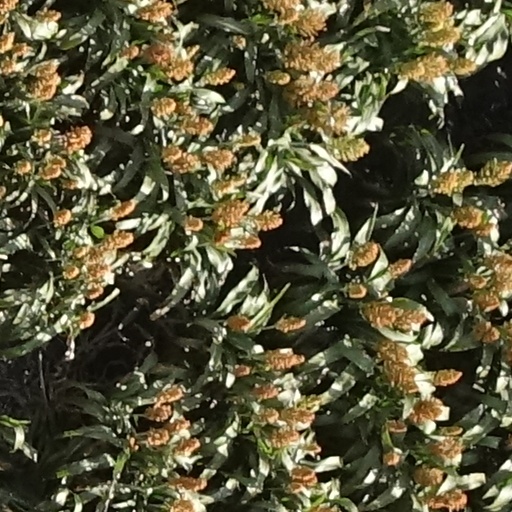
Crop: sorghum